Geology of the Pearl River Delta

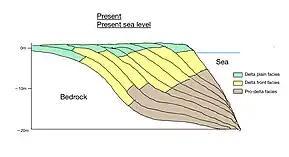
Fig.11 Schematic cross-section for the Pearl River deltaic sequences showing the sequence in the present environment

As the impact of the monsoonal discharge continued to weaken and human activities increased, these human activities became a significant factor during this stage. Despite an increase in sediment supply due to deforestation, most sediments were trapped in reclaimed land or tidal flats. A decrease in the rate of vertical accretion was noted, likely due to a reduction in the amount of sediment reaching the estuary. This could be attributed to a rapid advancement of the shoreline caused by swift land reclamation.